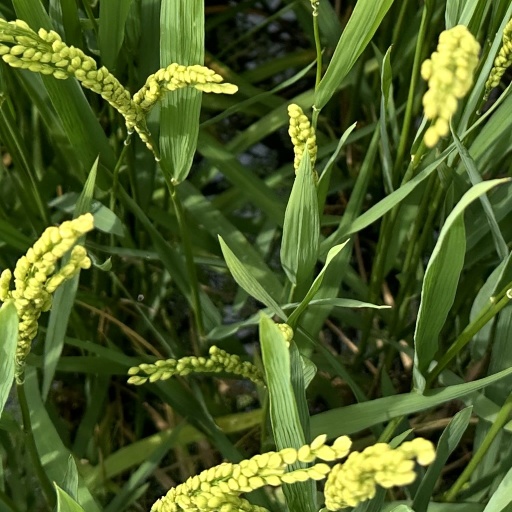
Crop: rice